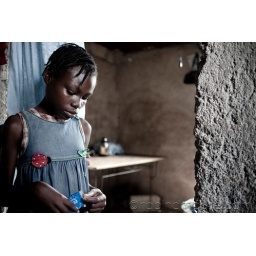
A disabled girl looks despondent as she opens a bag of crackers in a camp in Port au Prince